Carlisle Military School

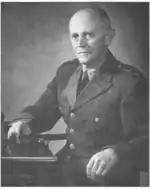

In addition to the loss of Colonel Risher, Carlisle faced the effect of a dwindling enrollment in the post-Vietnam era of the 1970s and closed its doors at the end of the 1977 school year.